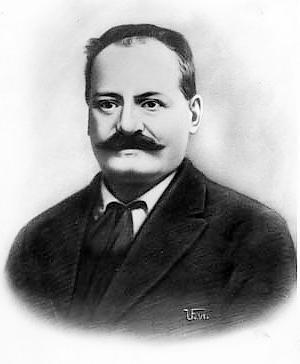
Alexandro Mussolini est un militant socialiste révolutionnaire italien, proche des idées libertaires. Il est le père du fondateur du fascisme et homme politique et dictateur italien, Benito Mussolini.